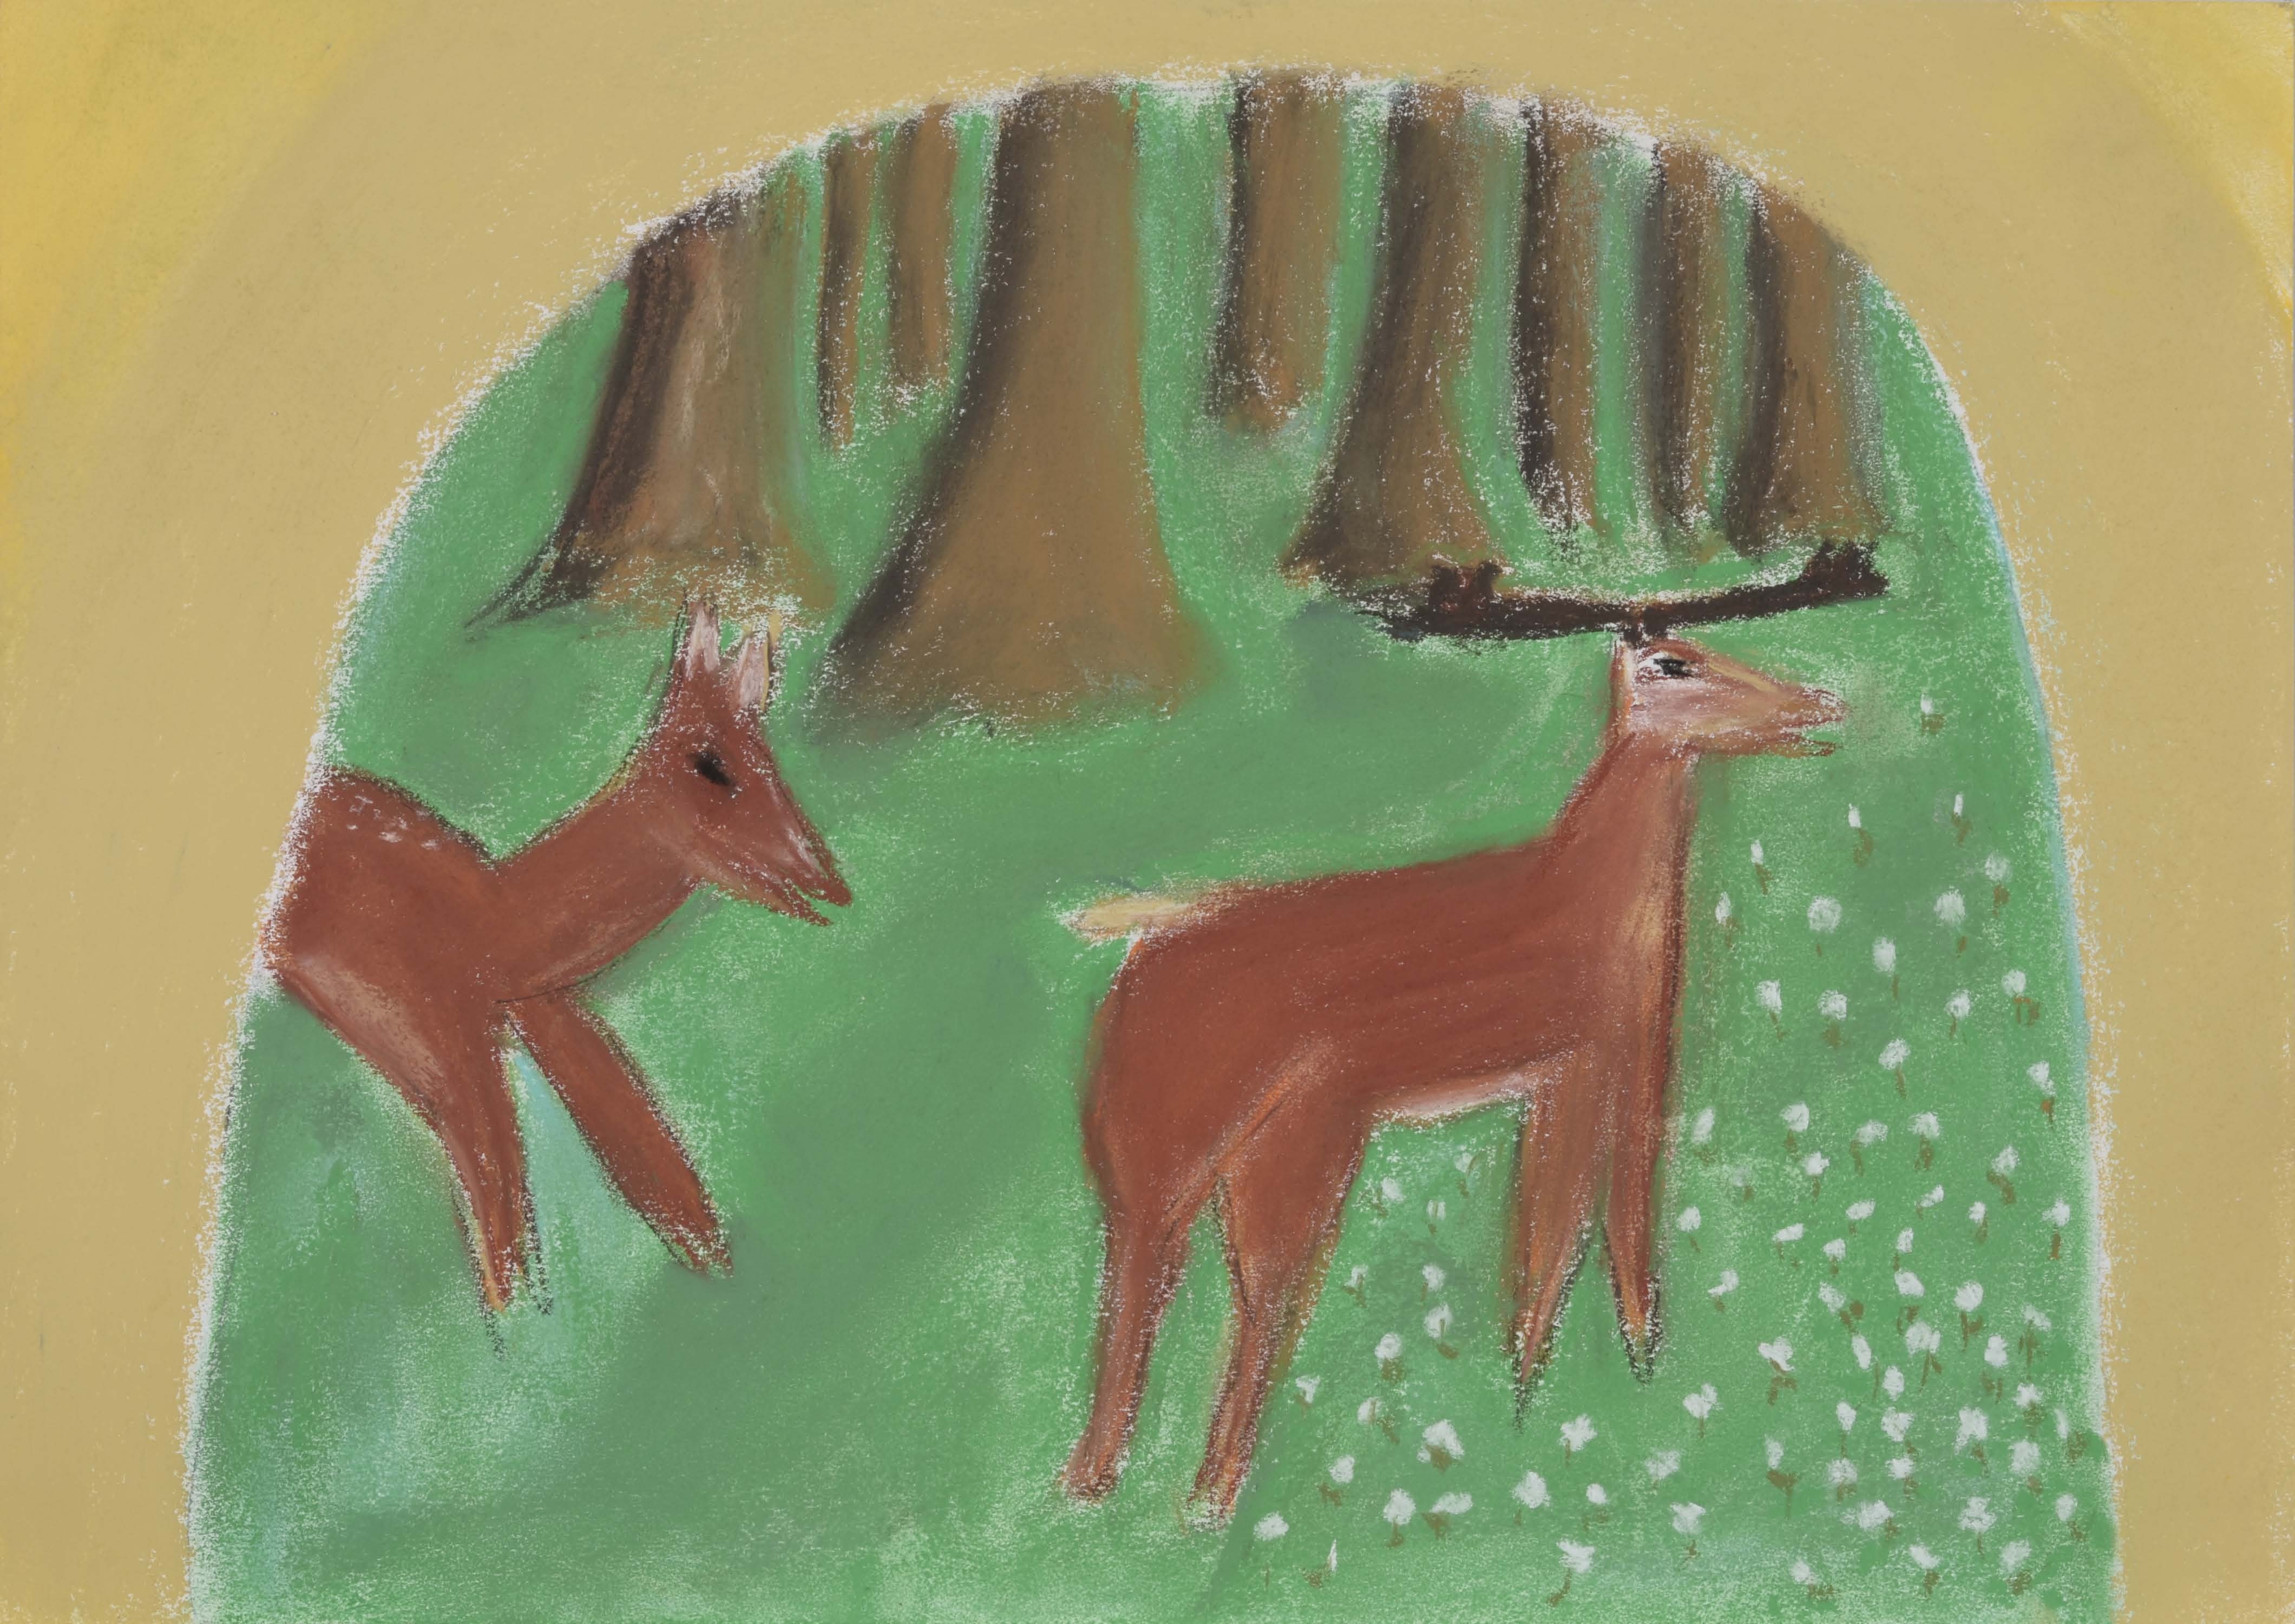
forest, animal, wild, deer, green, mammal, painting, art, children, drawing, reindeer, image, roe deer, red deer